Aquatica (Kolkata)

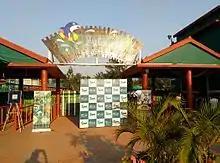

Aquatica is a 705000sq ft (17 acre) water theme park in Kochpukur, under Bhangar 2 cd block of Baruipur sub division, South 24 pgs district, Greater Kolkata, India. The theme park was started in 1999. It is one of the largest water amusement parks in and around Kolkata, as well as eastern India. It is quite a popular destination on the day of Holi. Recently another water theme park, Wet 'O' Wild, has come up adjacent to Nicco Park in the Salt Lake City area.